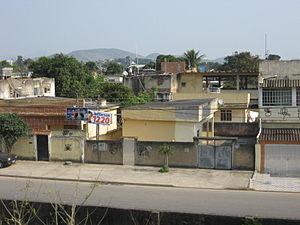
Queimados est une ville brésilienne de l'État de Rio de Janeiro. Sa population était estimée à 137 962 habitants en 2010. La municipalité s'étend sur 77 km².